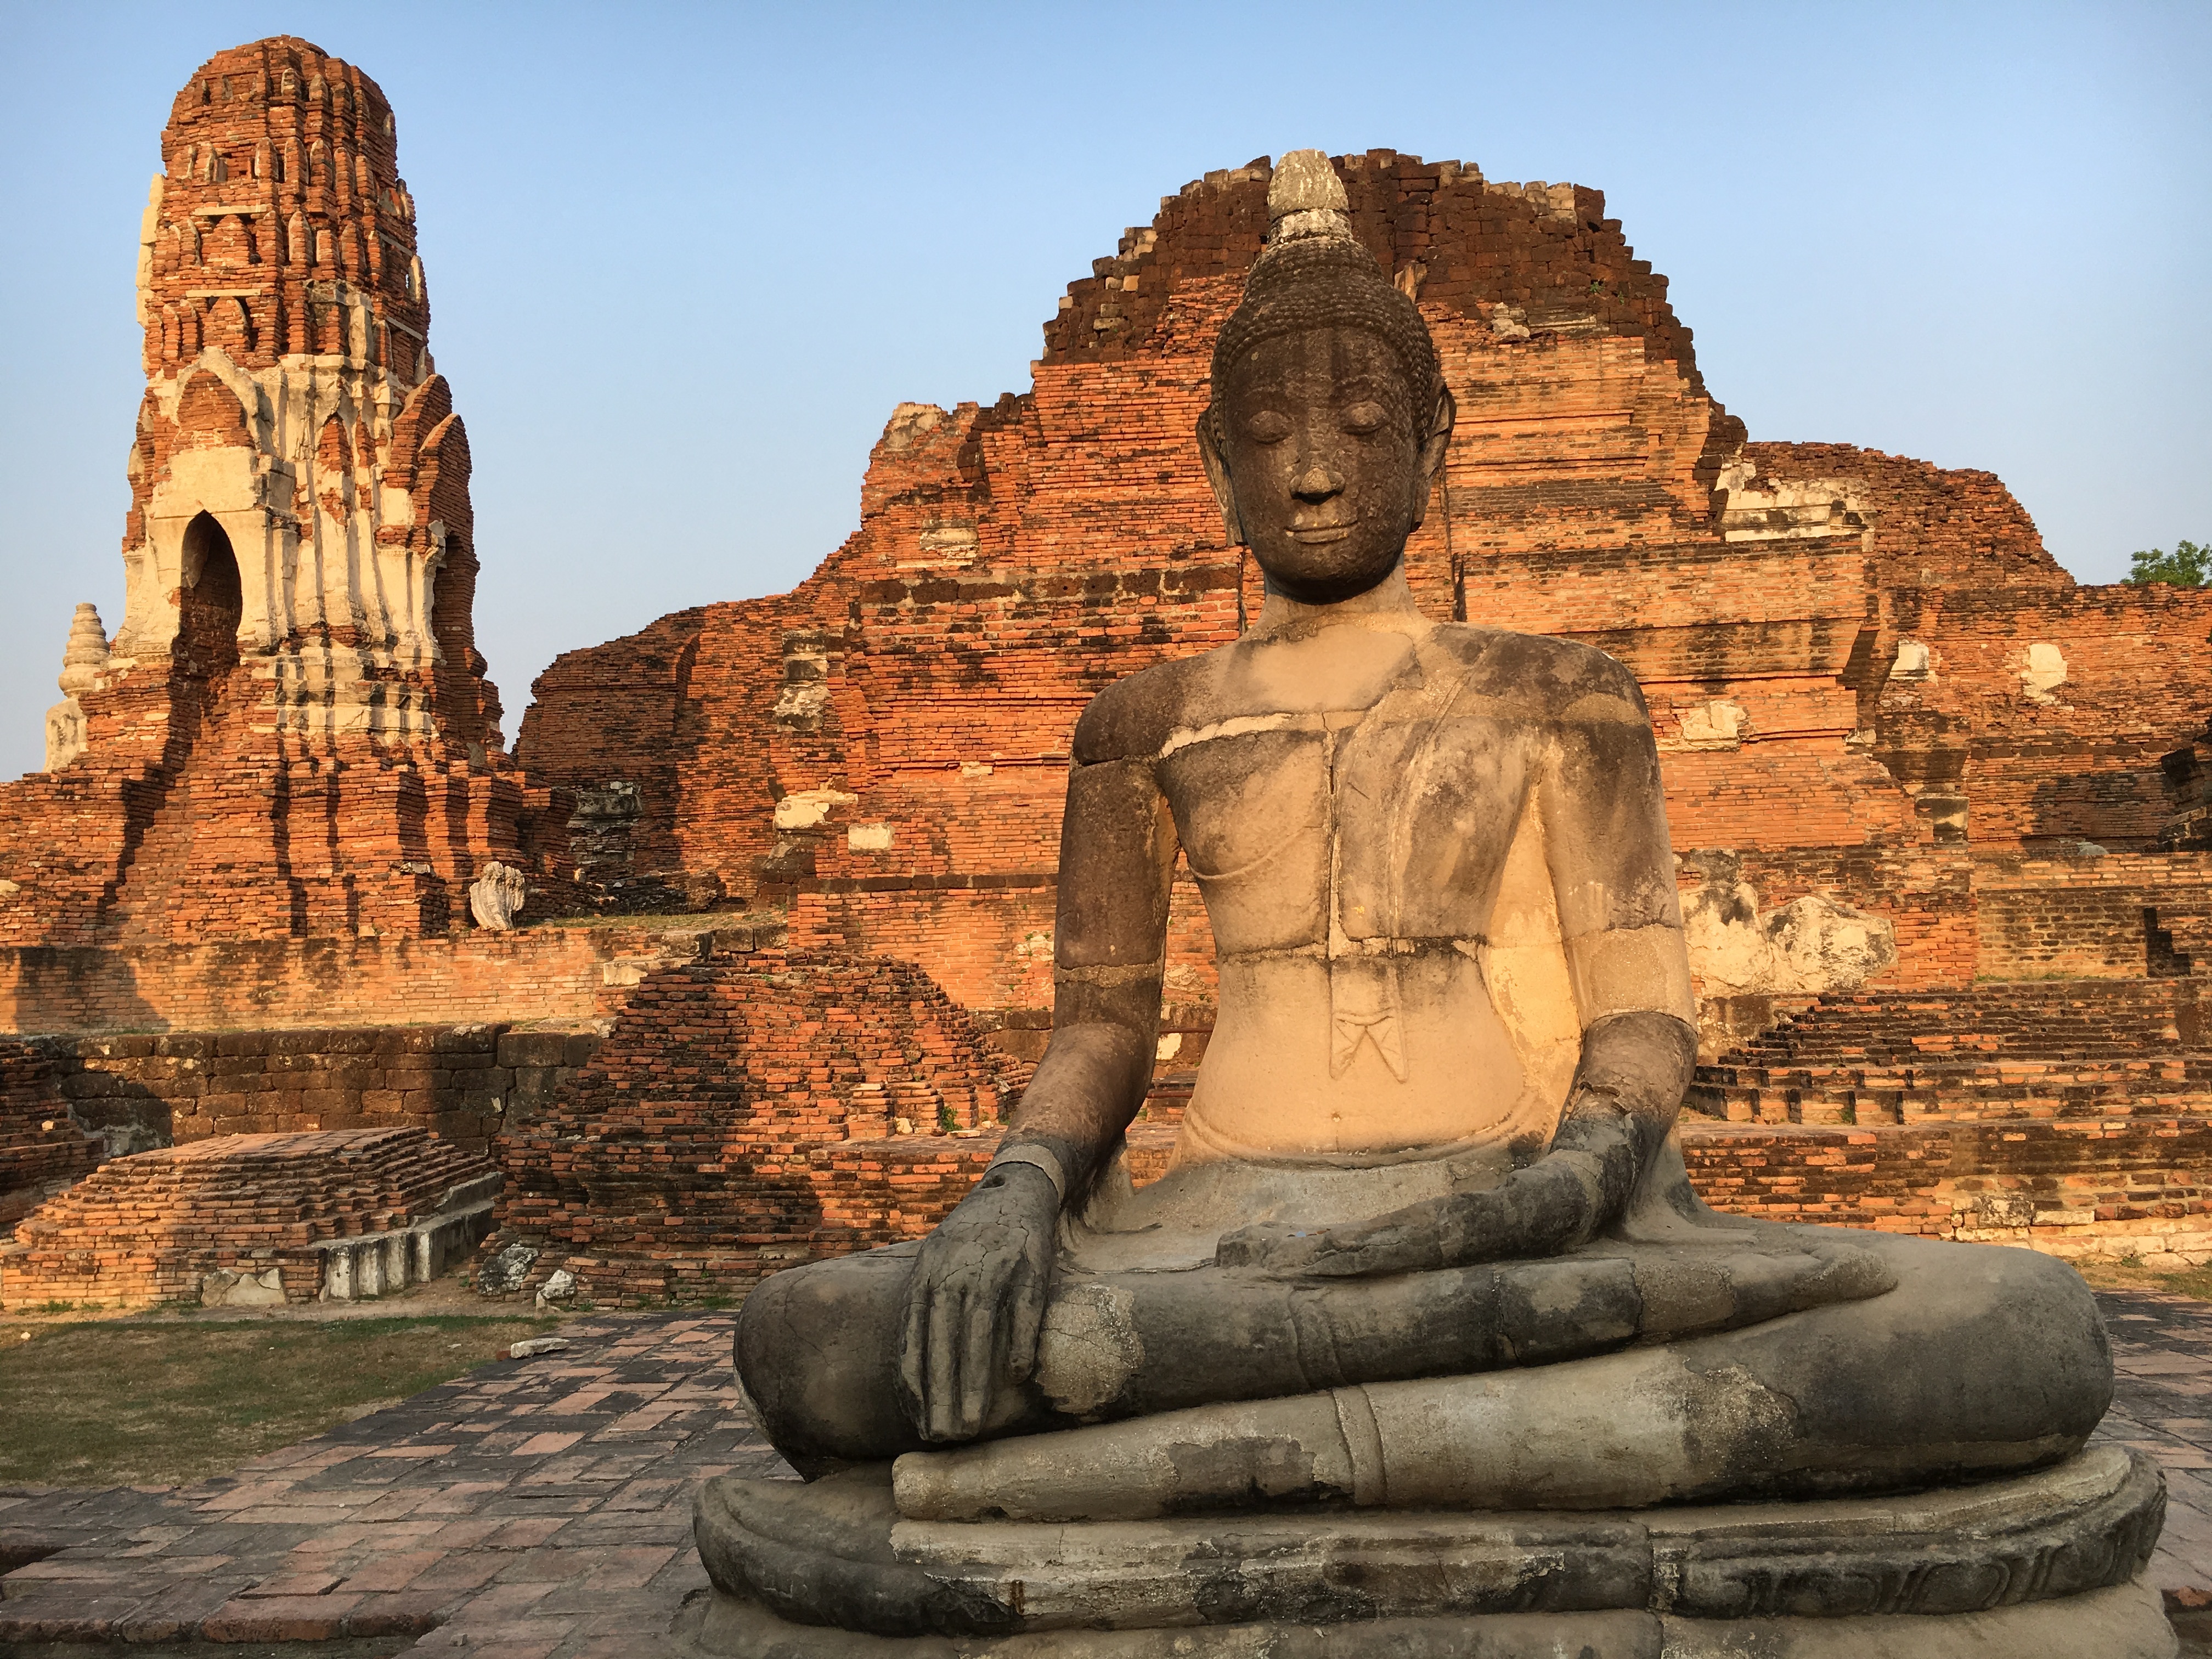
rock, architecture, building, old, monument, travel, formation, statue, arch, holiday, asia, landmark, place of worship, thailand, places of interest, sculpture, temple, ruins, badlands, buddha, history, carving, historically, worth a visit, archaeological site, hindu temple, historic site, gautama buddha, ancient history, ayyutthaya, wat mahathat